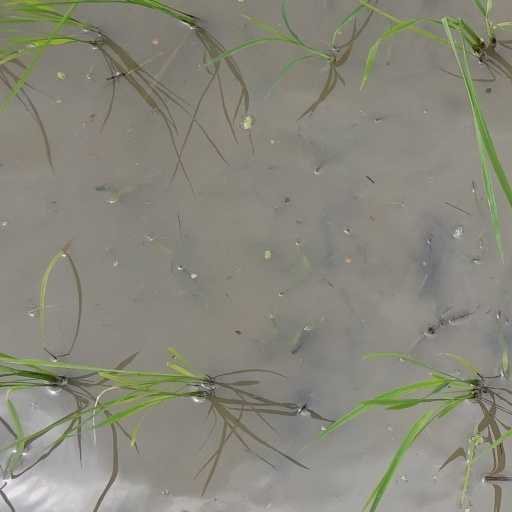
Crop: rice